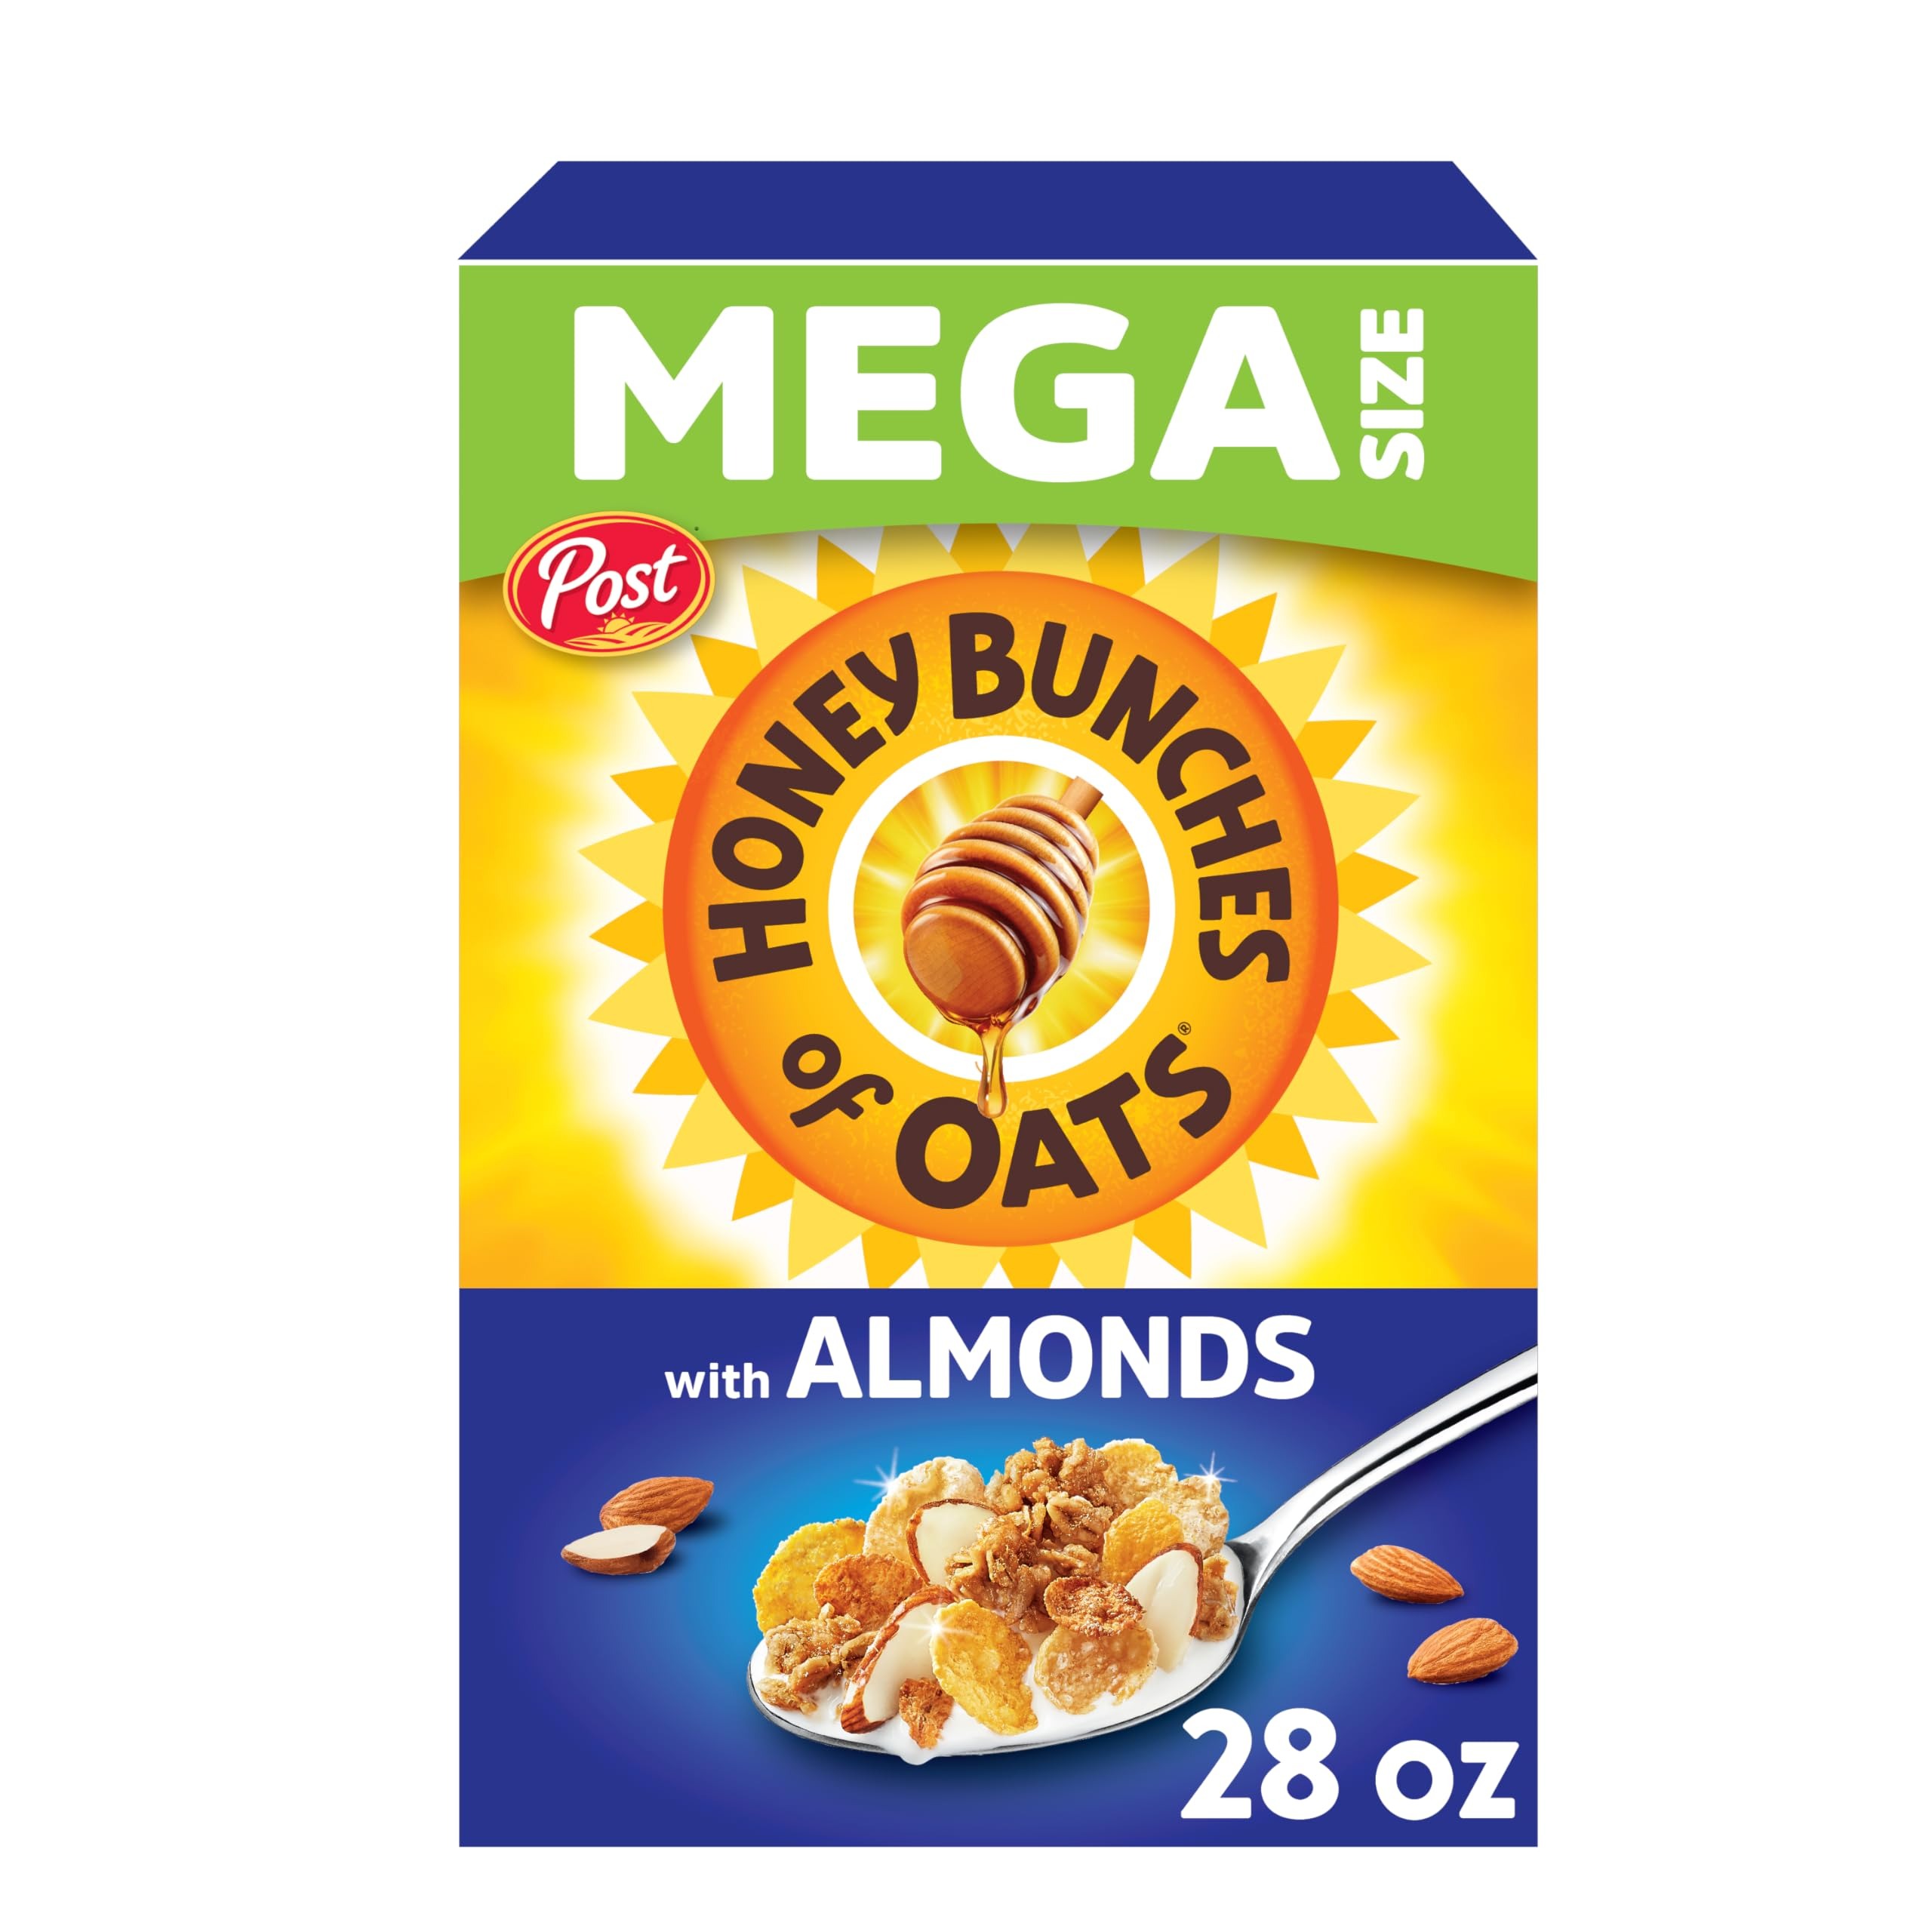
Item Name: Post Honey Bunches of Oats with Almonds Breakfast Cereal, Honey Cereal with Granola Clusters and Sliced Almonds, Family Size Cereal, 28 OZ Box
Bullet Point 1: One 28 oz family size cereal box of Post Honey Bunches of Oats with Almonds Breakfast Cereal, Honey Oats Cereal
Bullet Point 2: Honey Bunches of Oats cereal is chock full of crunchy goodness and delivers a touch of sweetness to your morning breakfast cereal in a family size cereal box so everyone can enjoy it
Bullet Point 3: Help start your mornings with energy and enjoy this honey cereal filled with crispy corn flakes, crunchy granola clusters and bits of sliced almonds
Bullet Point 4: Honey almond cereal contains 14 grams of whole grains per serving (1) and 10 essential vitamins and minerals to help start your day with energy
Bullet Point 5: Add bits of Post Honey Bunches of Oats dry cereal to a breakfast smoothie or yogurt cup for even more exciting flavor and crunch
Value: 28.0
Unit: Ounce

Price: 6.24